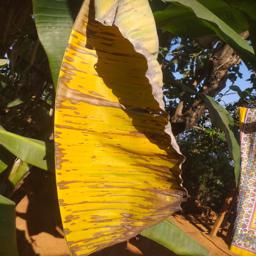
Label: MALBHOG LEAF